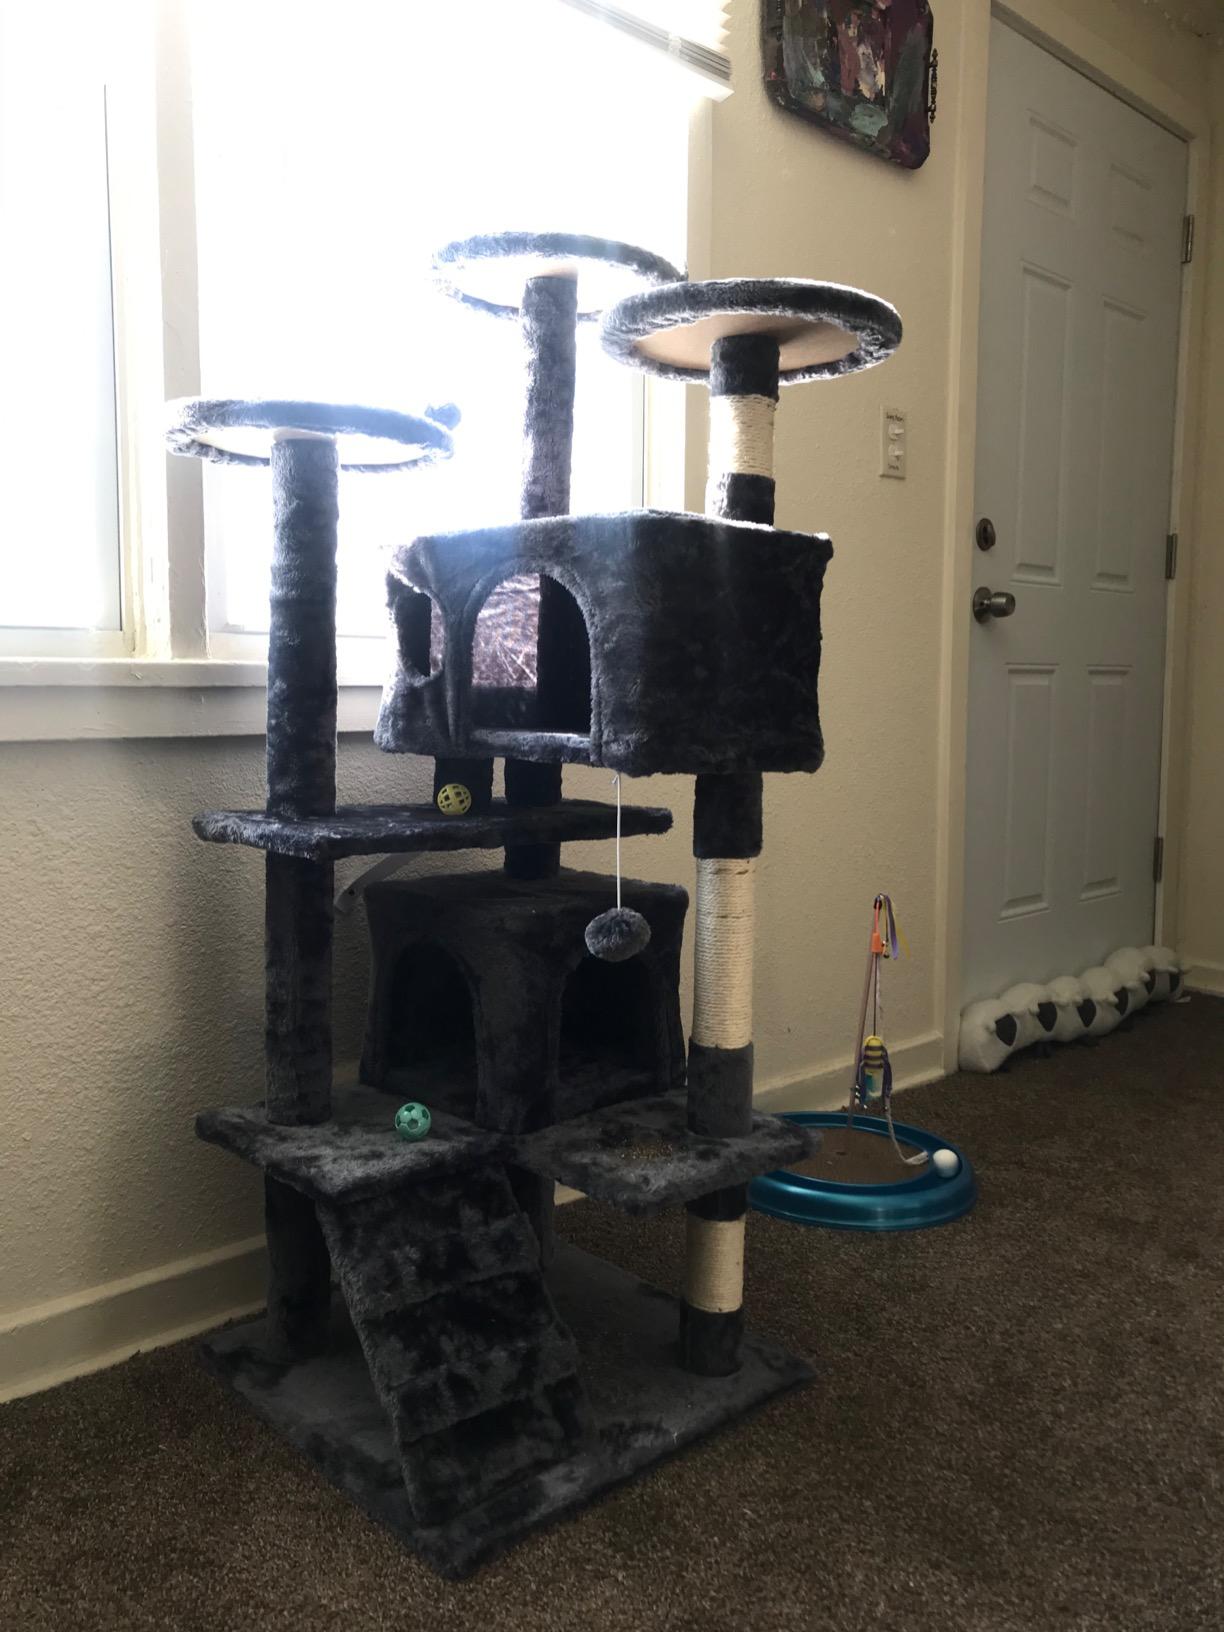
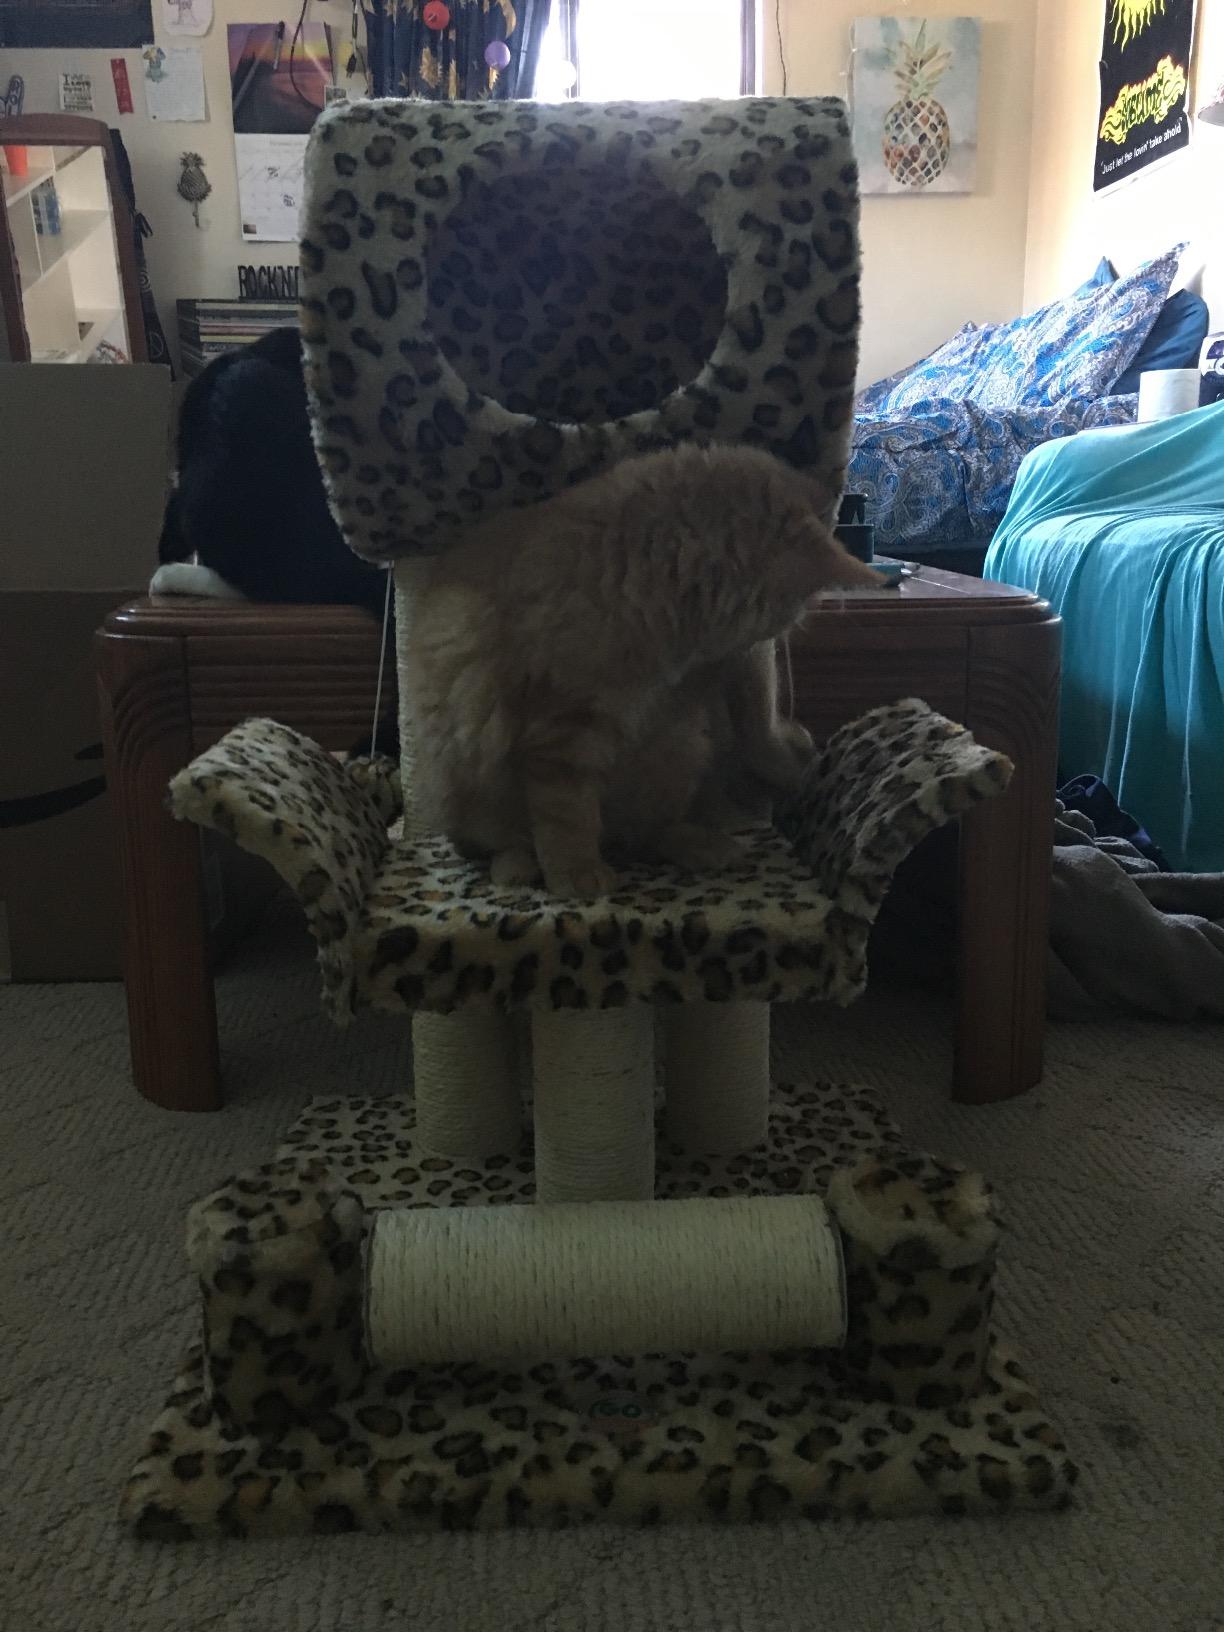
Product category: items_cat tree
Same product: no